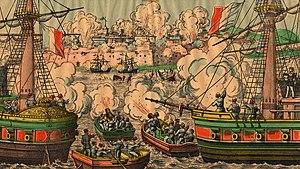
La bataille de Fuzhou, ou bataille de Foochow, également connue sous le nom de combat naval de Fou Tchéou ou encore bataille navale de la Pagode, est une bataille navale de la guerre franco-chinoise. Elle a eu lieu le 23 août 1884 au large du mouillage de la Pagode dans le port de Mawei, à 15 kilomètres au sud-est de la ville de Fuzhou. Au cours de cette bataille, l'escadre d'Extrême-Orient commandée par l'amiral Courbet réduisit pratiquement à néant la flotte du Fujian, l'une des quatre flottes régionales chinoises.